Chevrolet Corvette

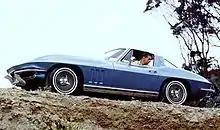
1965 Corvette Sting Ray coupe

Production started for the 1963 model year and ended in 1967. Introducing a new name, "Sting Ray", the 1963 model was the first year for a Corvette coupé and it featured a distinctive tapering rear deck (a feature that later reappeared on the 1971 "Boattail" Buick Riviera) with, for 1963 only, a split rear window. The Sting Ray featured hidden headlamps, non-functional hood vents, and an independent rear suspension. Corvette chief engineer Zora Arkus-Duntov never liked the split rear window because it blocked rear vision, but Mitchell thought it to be a key part of the entire design. Maximum power for 1963 was and was raised to in 1964. Options included electronic ignition, the breakerless magnetic pulse-triggered Delcotronic first offered on some 1963 Pontiac models. On 1964 models the decorative hood vents were eliminated and Duntov, the Corvette's chief engineer, got his way with the split rear window changed to a full-width window.